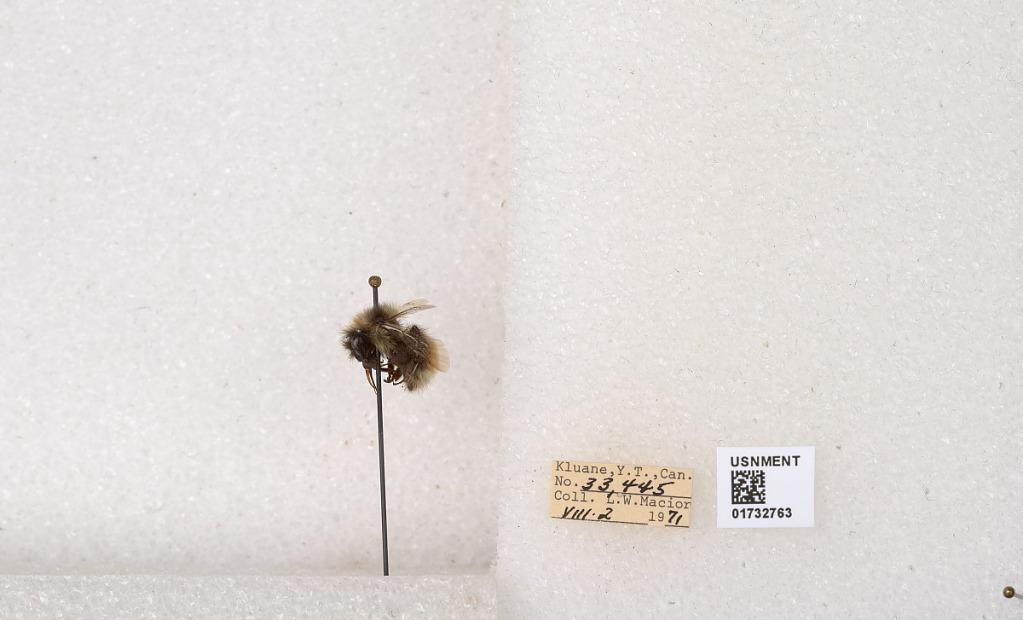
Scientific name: Bombus (Pyrobombus) sylvicola Kirby
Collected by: L. Macior
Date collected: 1971-8-2
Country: Canada
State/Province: Yukon Teritory
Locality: Kluane National Park and Reserve
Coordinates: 60.7493, -139.504